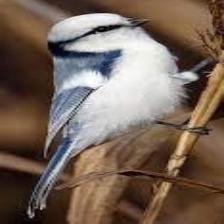
Species: AZURE TIT
Scientific name: CYANISTES CYANUS